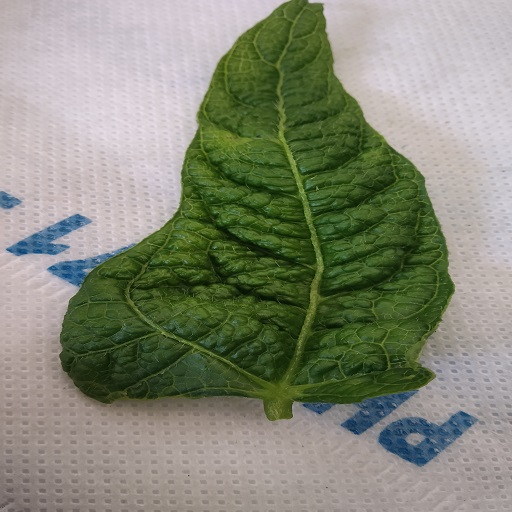
Label: Leaf Crinckle